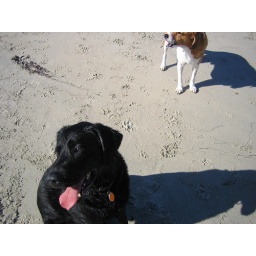
At the dog beach in San Diego